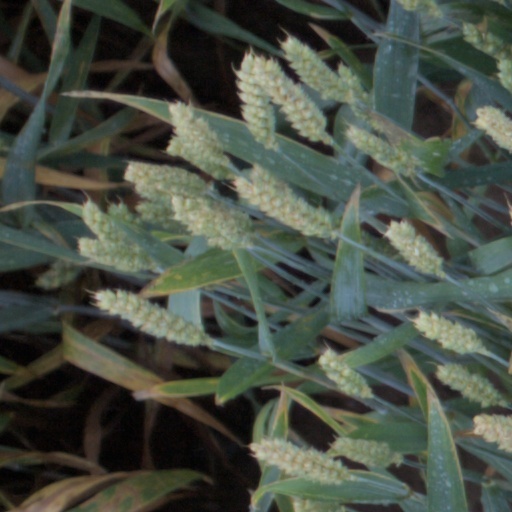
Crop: wheat